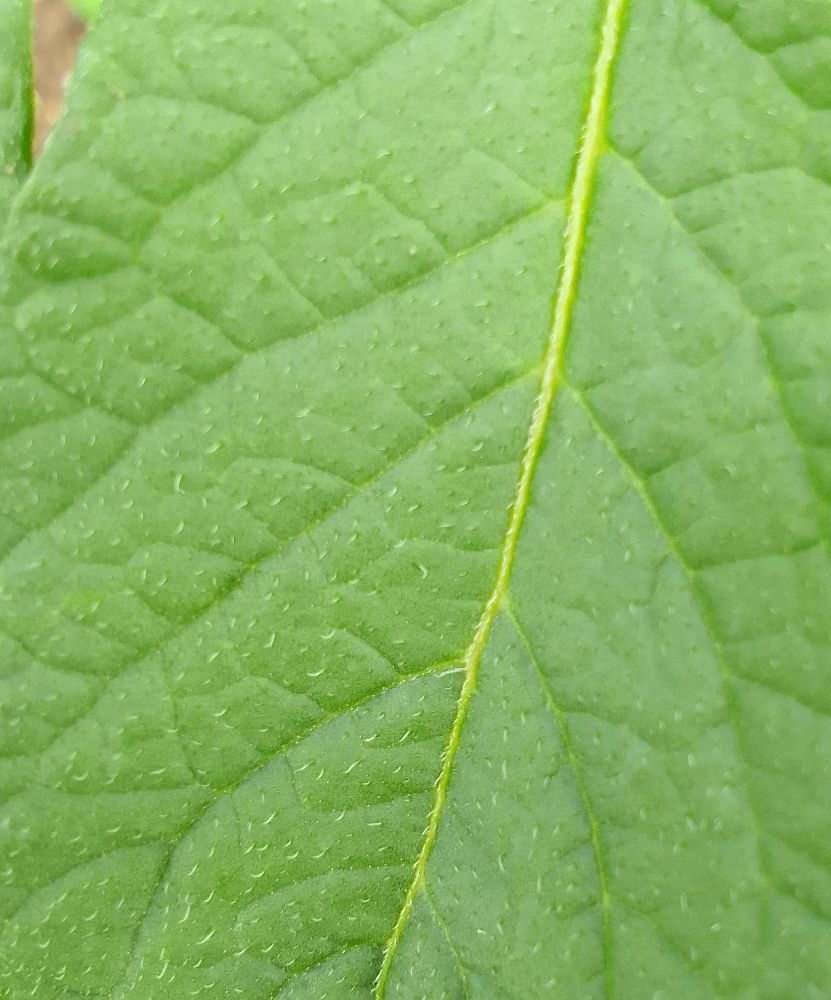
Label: Healthy